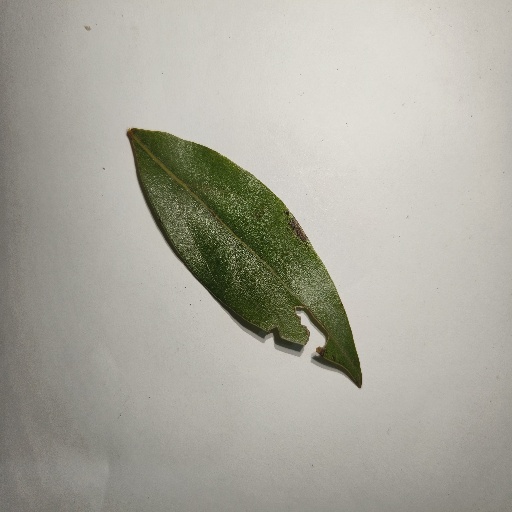
Species: Camphor
Leaf condition: Shot Hole